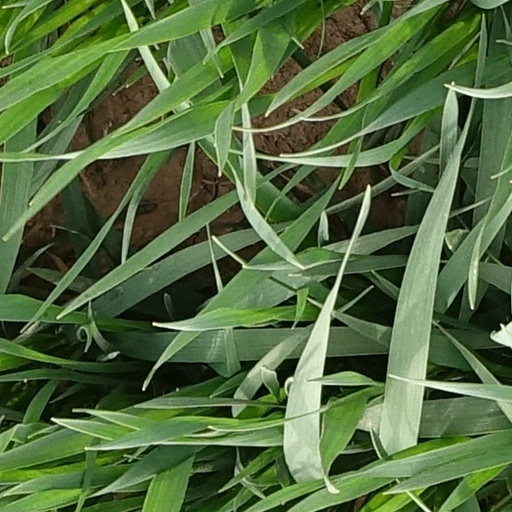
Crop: wheat